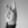
ASL letter: K